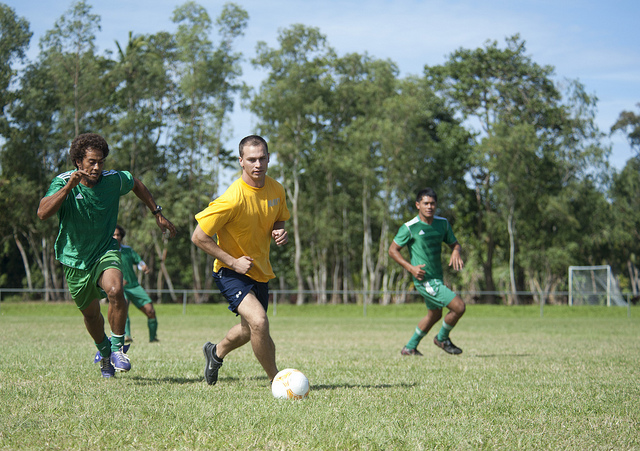
các cầu thủ áo xanh đang tranh chấp bóng với cầu thủ áo vàng